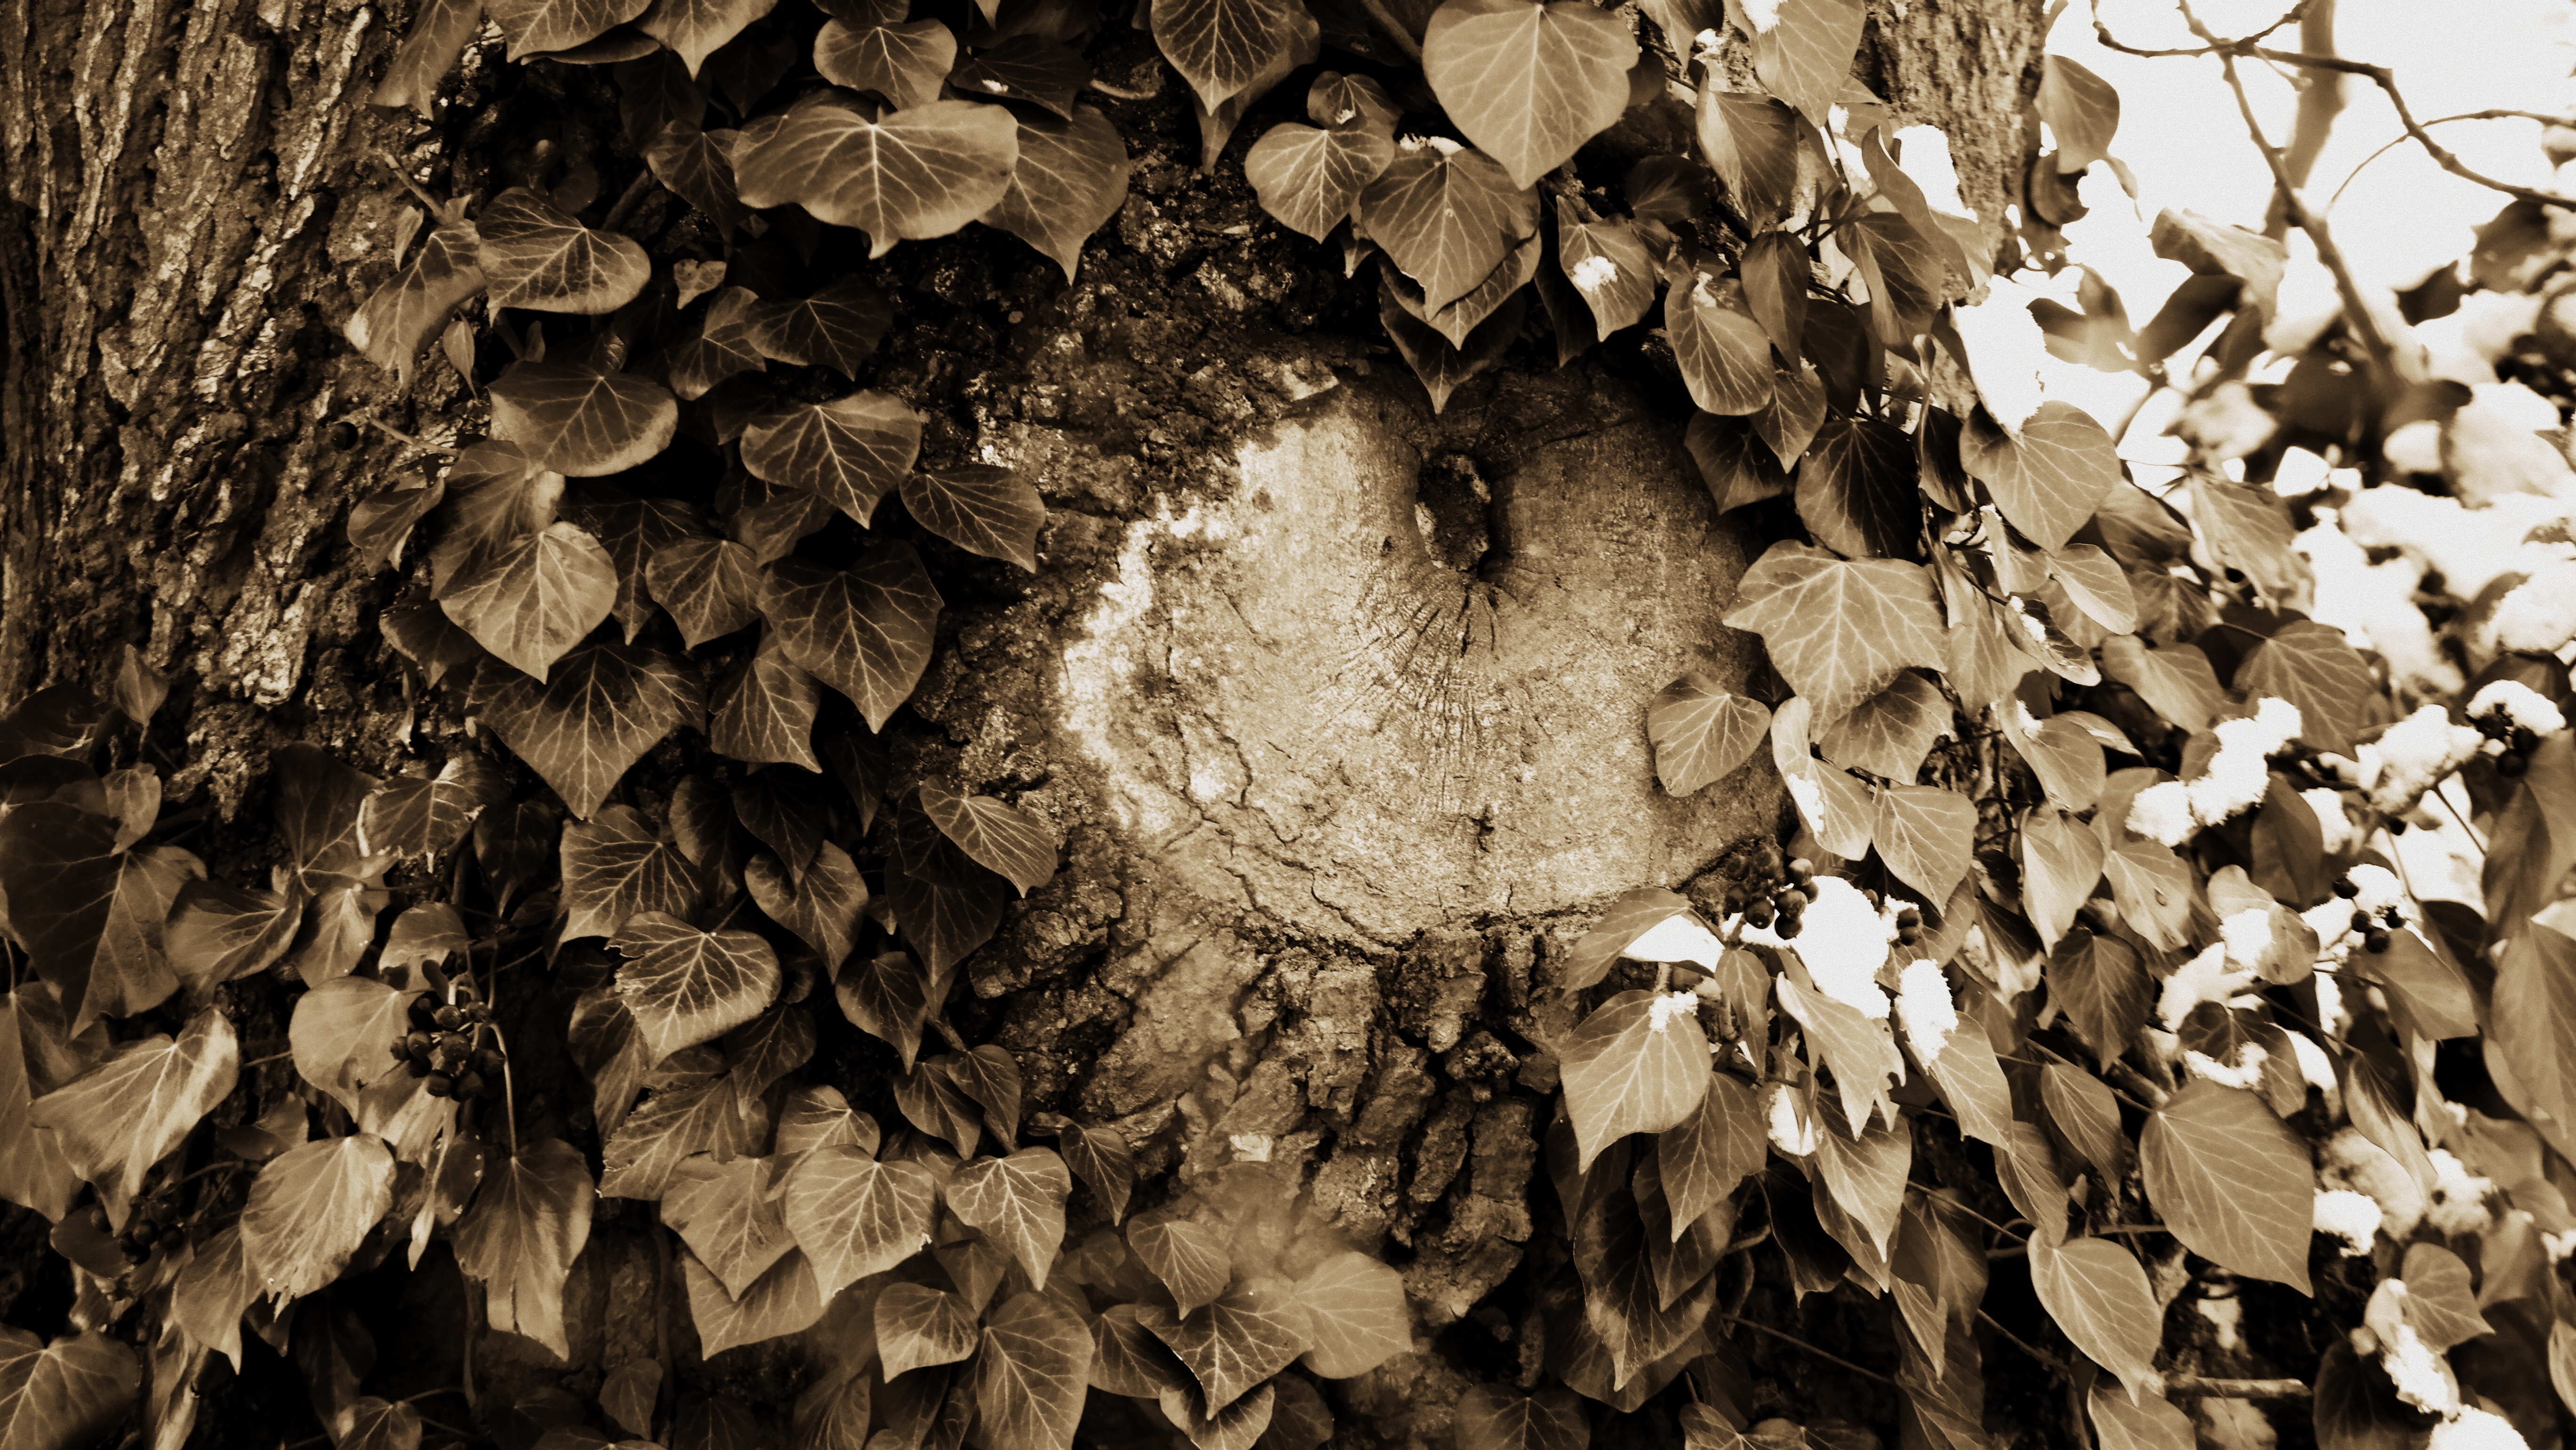
tree, nature, branch, winter, plant, wood, texture, leaf, flower, trunk, bark, log, ivy, autumn, soil, flora, season, tribe, sepia, woody plant